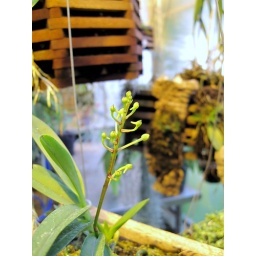
Orchids blooming or in bud in my green house today